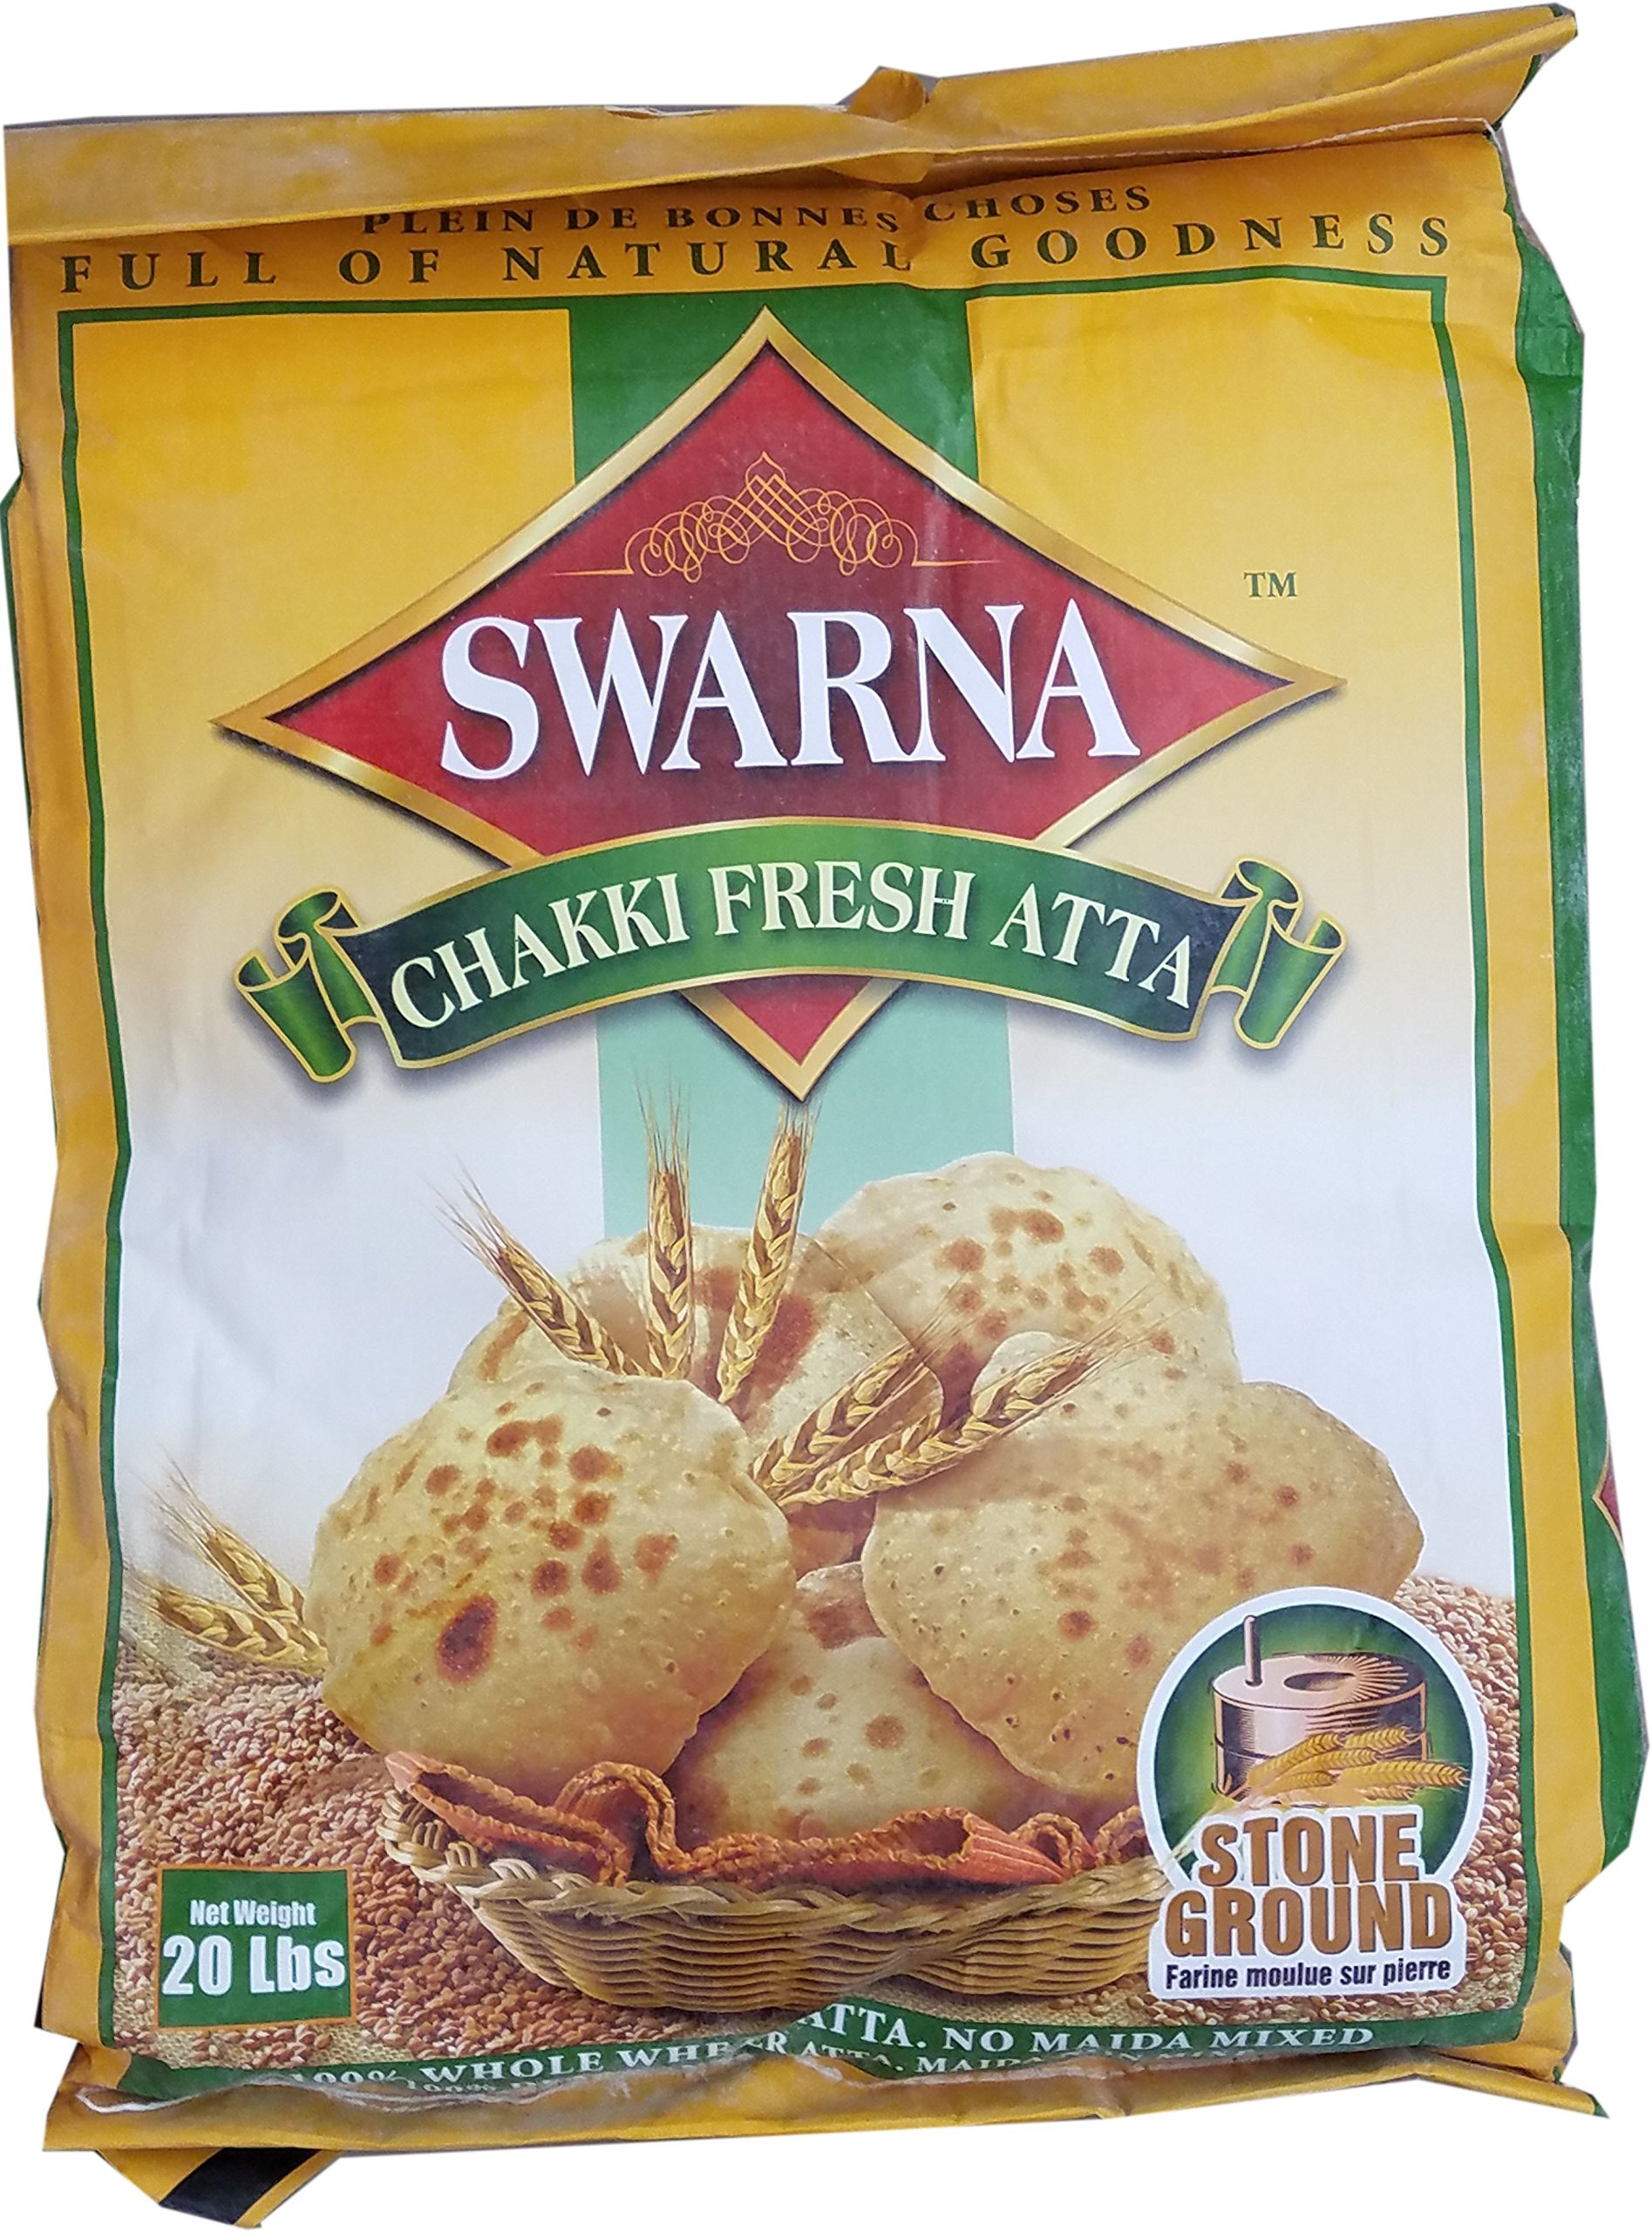
Item Name: Swarna Fresh Chakki Atta Stone Ground, 20 Pound
Bullet Point 1: NO artificial additives.
Bullet Point 2: The result is Swarna Chakki Fresh Atta.
Bullet Point 3: It is 100% natural and hygenic.
Value: 20.0
Unit: pound

Price: 38.95